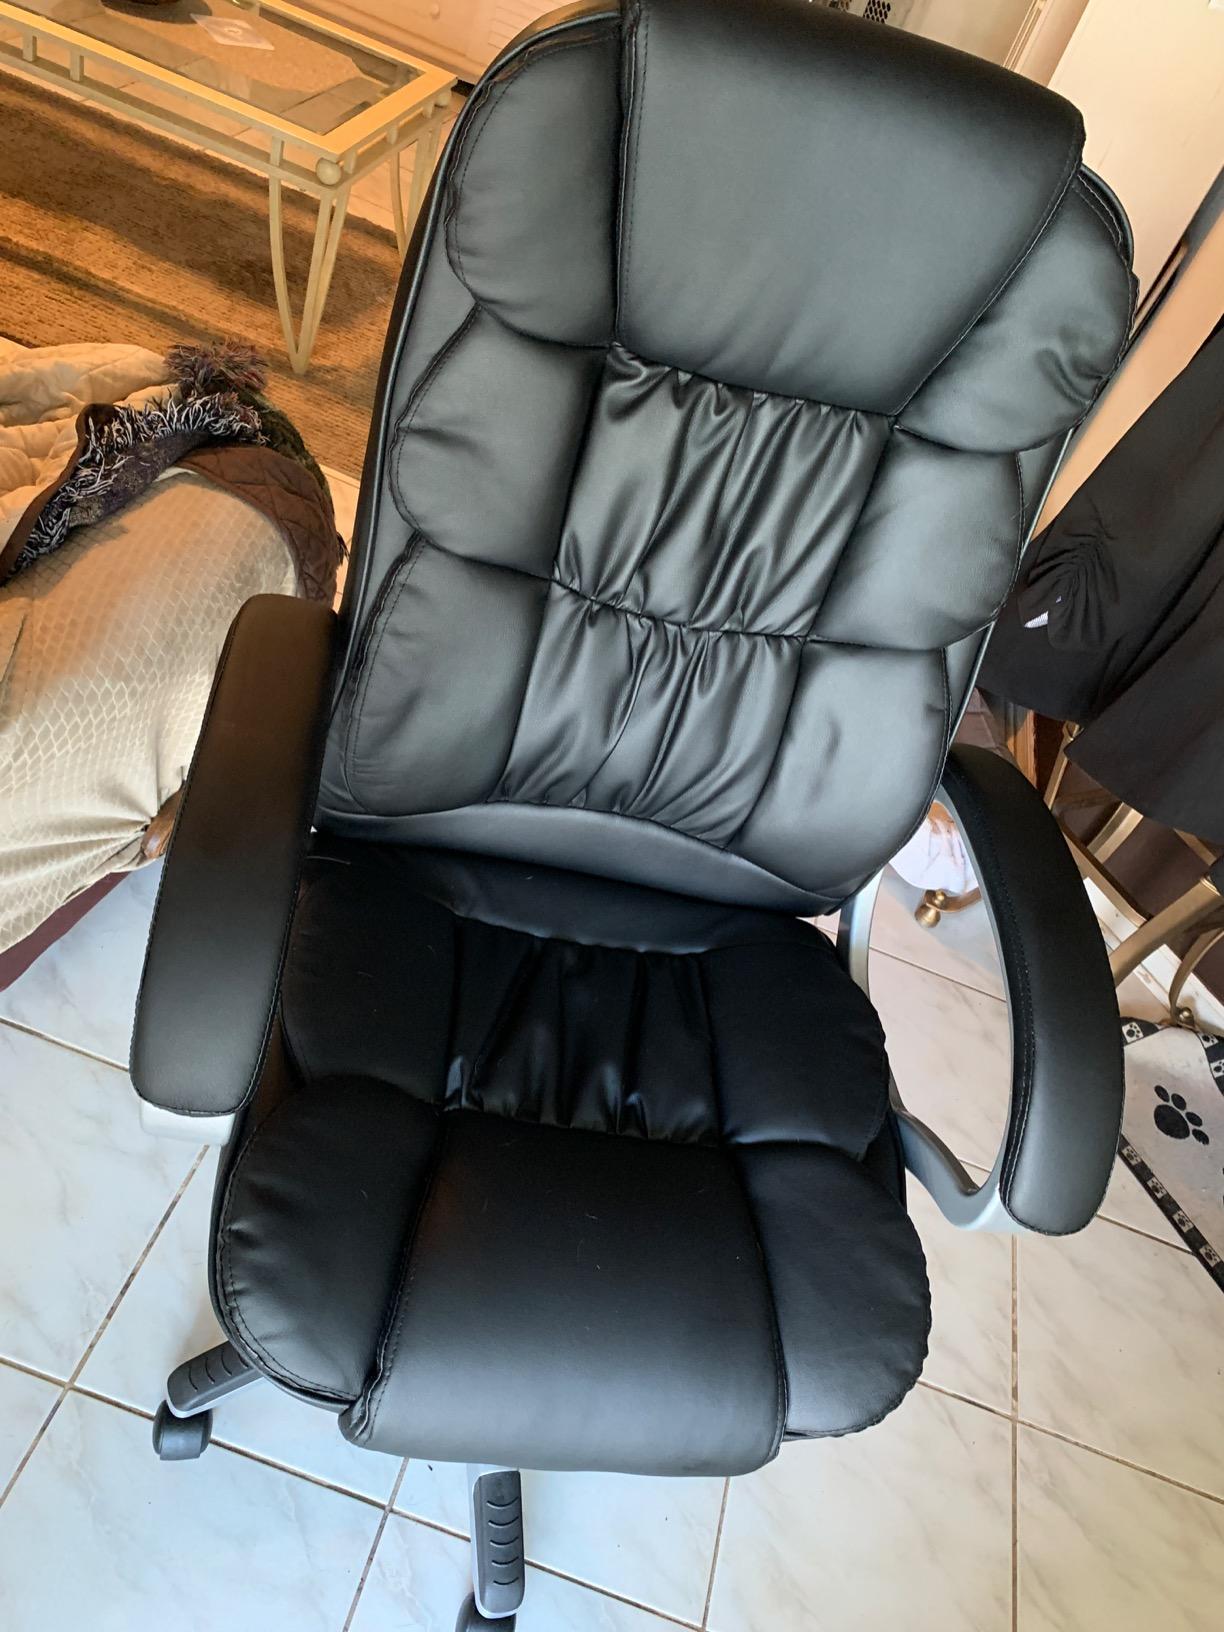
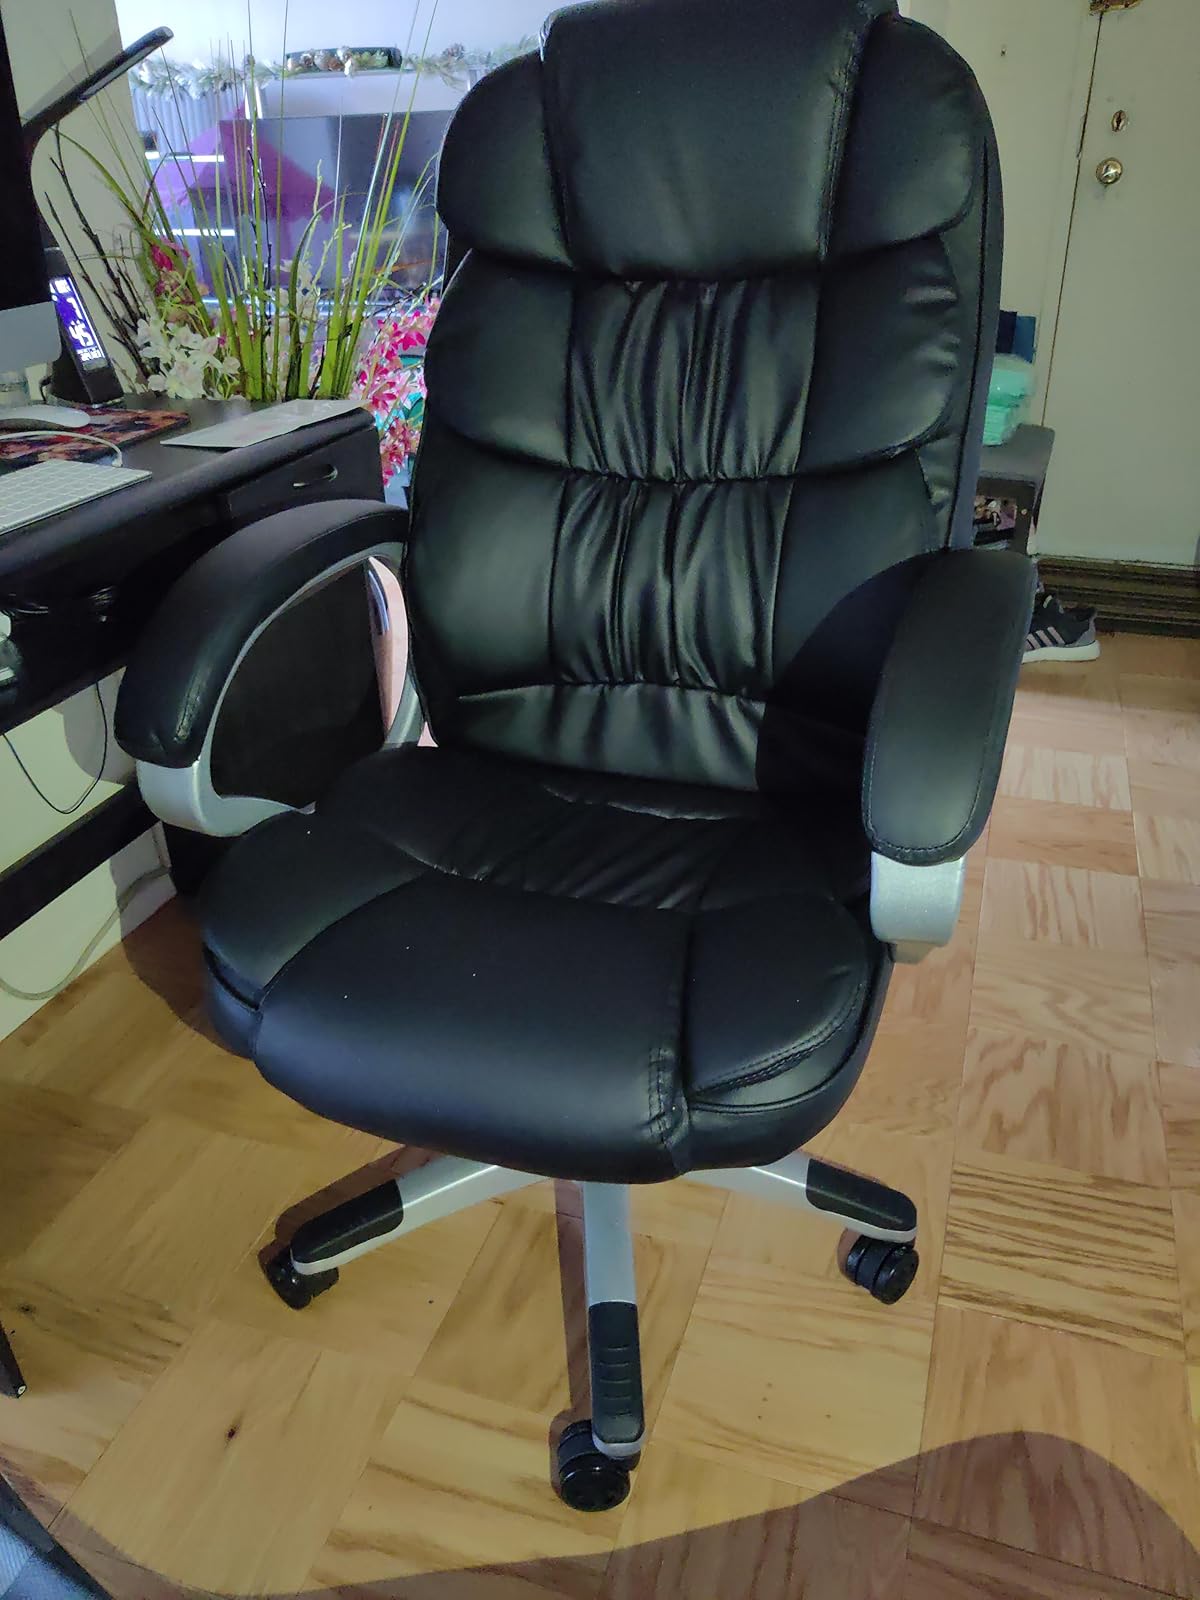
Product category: items_chair
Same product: yes